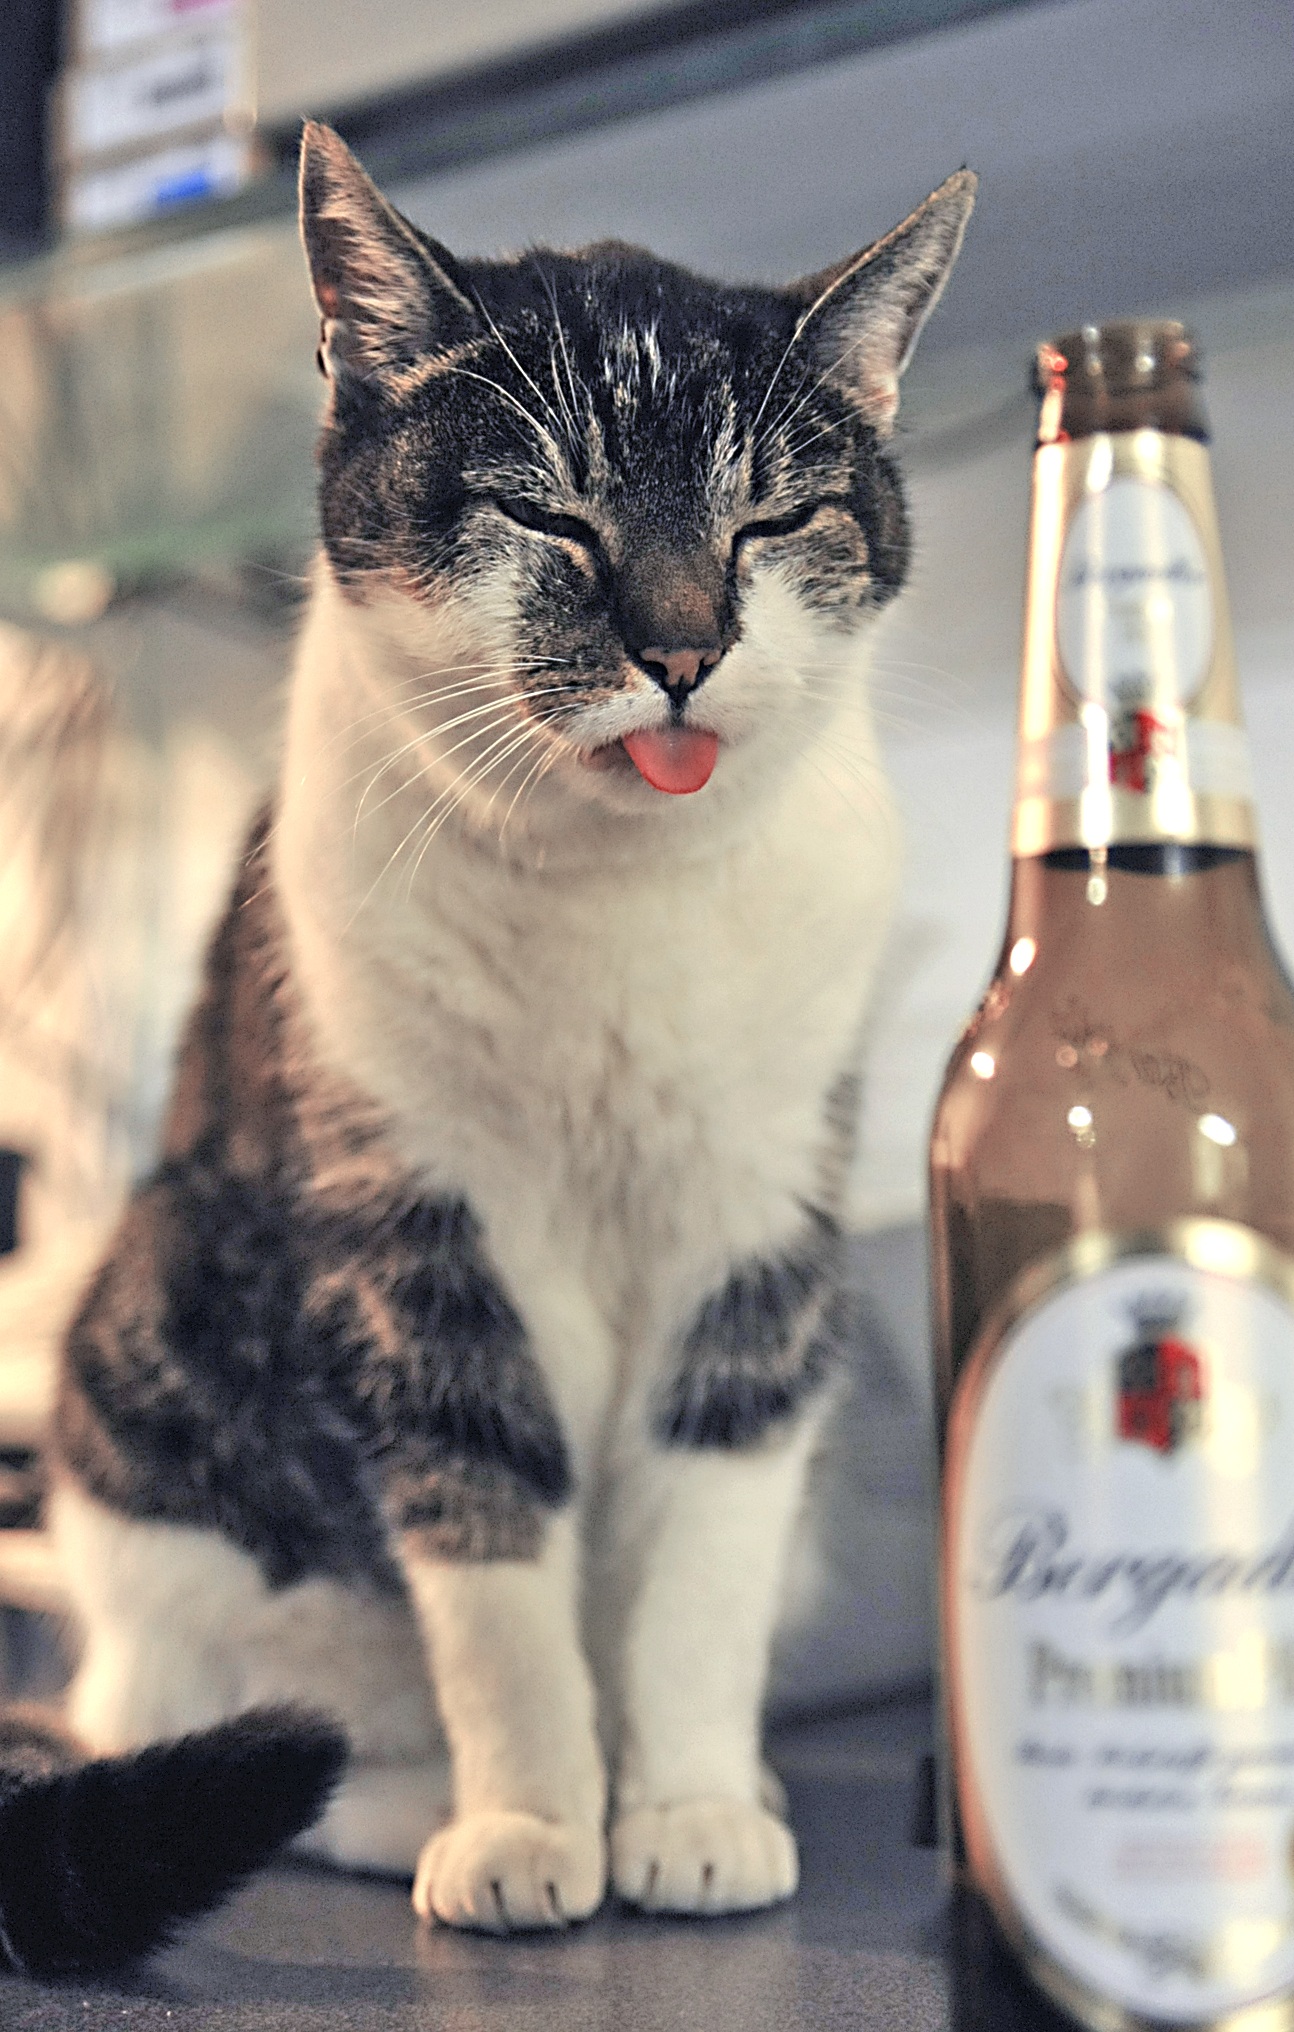
kitten, cat, mammal, whiskers, adidas, animals, funny, domestic cat, cat tongue, small to medium sized cats, cat like mammal